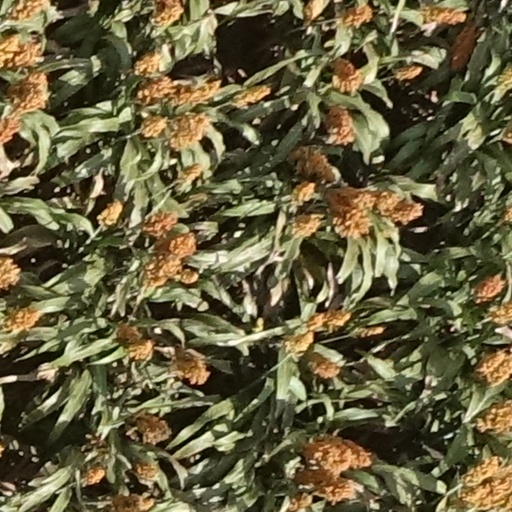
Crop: sorghum